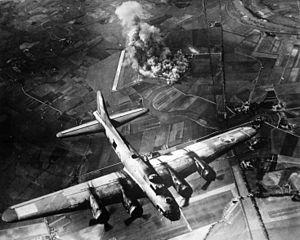
Un des premiers raids de la 8th USAAF sur l'Allemagne, en 1943. La cible est l'usine aéronautique Focke-Wulf de Marienbourg. La 8th perd 80 bombardiers."
L'offensive de bombardement combinée alliée était une offensive anglo-américaine de bombardement stratégique en Europe pendant la Seconde Guerre mondiale. La partie principale du CBO était dirigée contre des installations de la Luftwaffe qui fut la priorité à partir de juin 1943 jusqu'à 1944. Les campagnes suivantes dont la priorité était la plus élevée furent dirigées contre les installations des armes V et les usines pétrolières et de fabrications de lubrifiants. Les autres cibles du CBO incluaient les gares de triage et d'autres cibles de transport, en particulier avant l'invasion de la Normandie et les dépôts de l’armée vers la fin de la guerre en Europe.
À la fin de la Première Guerre mondiale, un constat s'impose : le champ de bataille n'a plus deux mais trois dimensions. En effet, grâce aux progrès techniques inhérents à tout conflit, une arme nouvelle est apparue : l'avion. Utilisé à partir de 1916 de façon significative, l'avion crée donc une troisième dimension sur les champs de bataille. Cet état de fait oblige les généraux à revoir leurs tactiques de combat, même s'ils gardent la même stratégie. En revanche, ils éprouvent souvent des difficultés à définir l'emploi de cette arme nouvelle. Doit-elle être utilisée comme appui des troupes au sol ? Ou bien doit-elle être un instrument permettant de porter le danger derrière les lignes ennemies ? Lorsque le conflit s'achève, ces questions restent bien souvent en suspens. Cependant, l'avion s'est affirmé comme une arme importante et, à partir de 1918, on s'intéresse de près à son emploi futur dans une éventuelle guerre.
Le bombardement stratégique a pour objet d'attaquer les structures militaires d'un ennemi, son complexe militaro-industriel et son économie en détruisant ses mines, ses usines, ses infrastructures. En détruisant ses villes et ses réseaux d'approvisionnement en vivres, il vise aussi à saper le moral de la population. Il se distingue ainsi du bombardement tactique pratiqué sur le champ de bataille et qui sert à appuyer ou couvrir un mouvement de troupes ou à détruire ou immobiliser les troupes adverses.